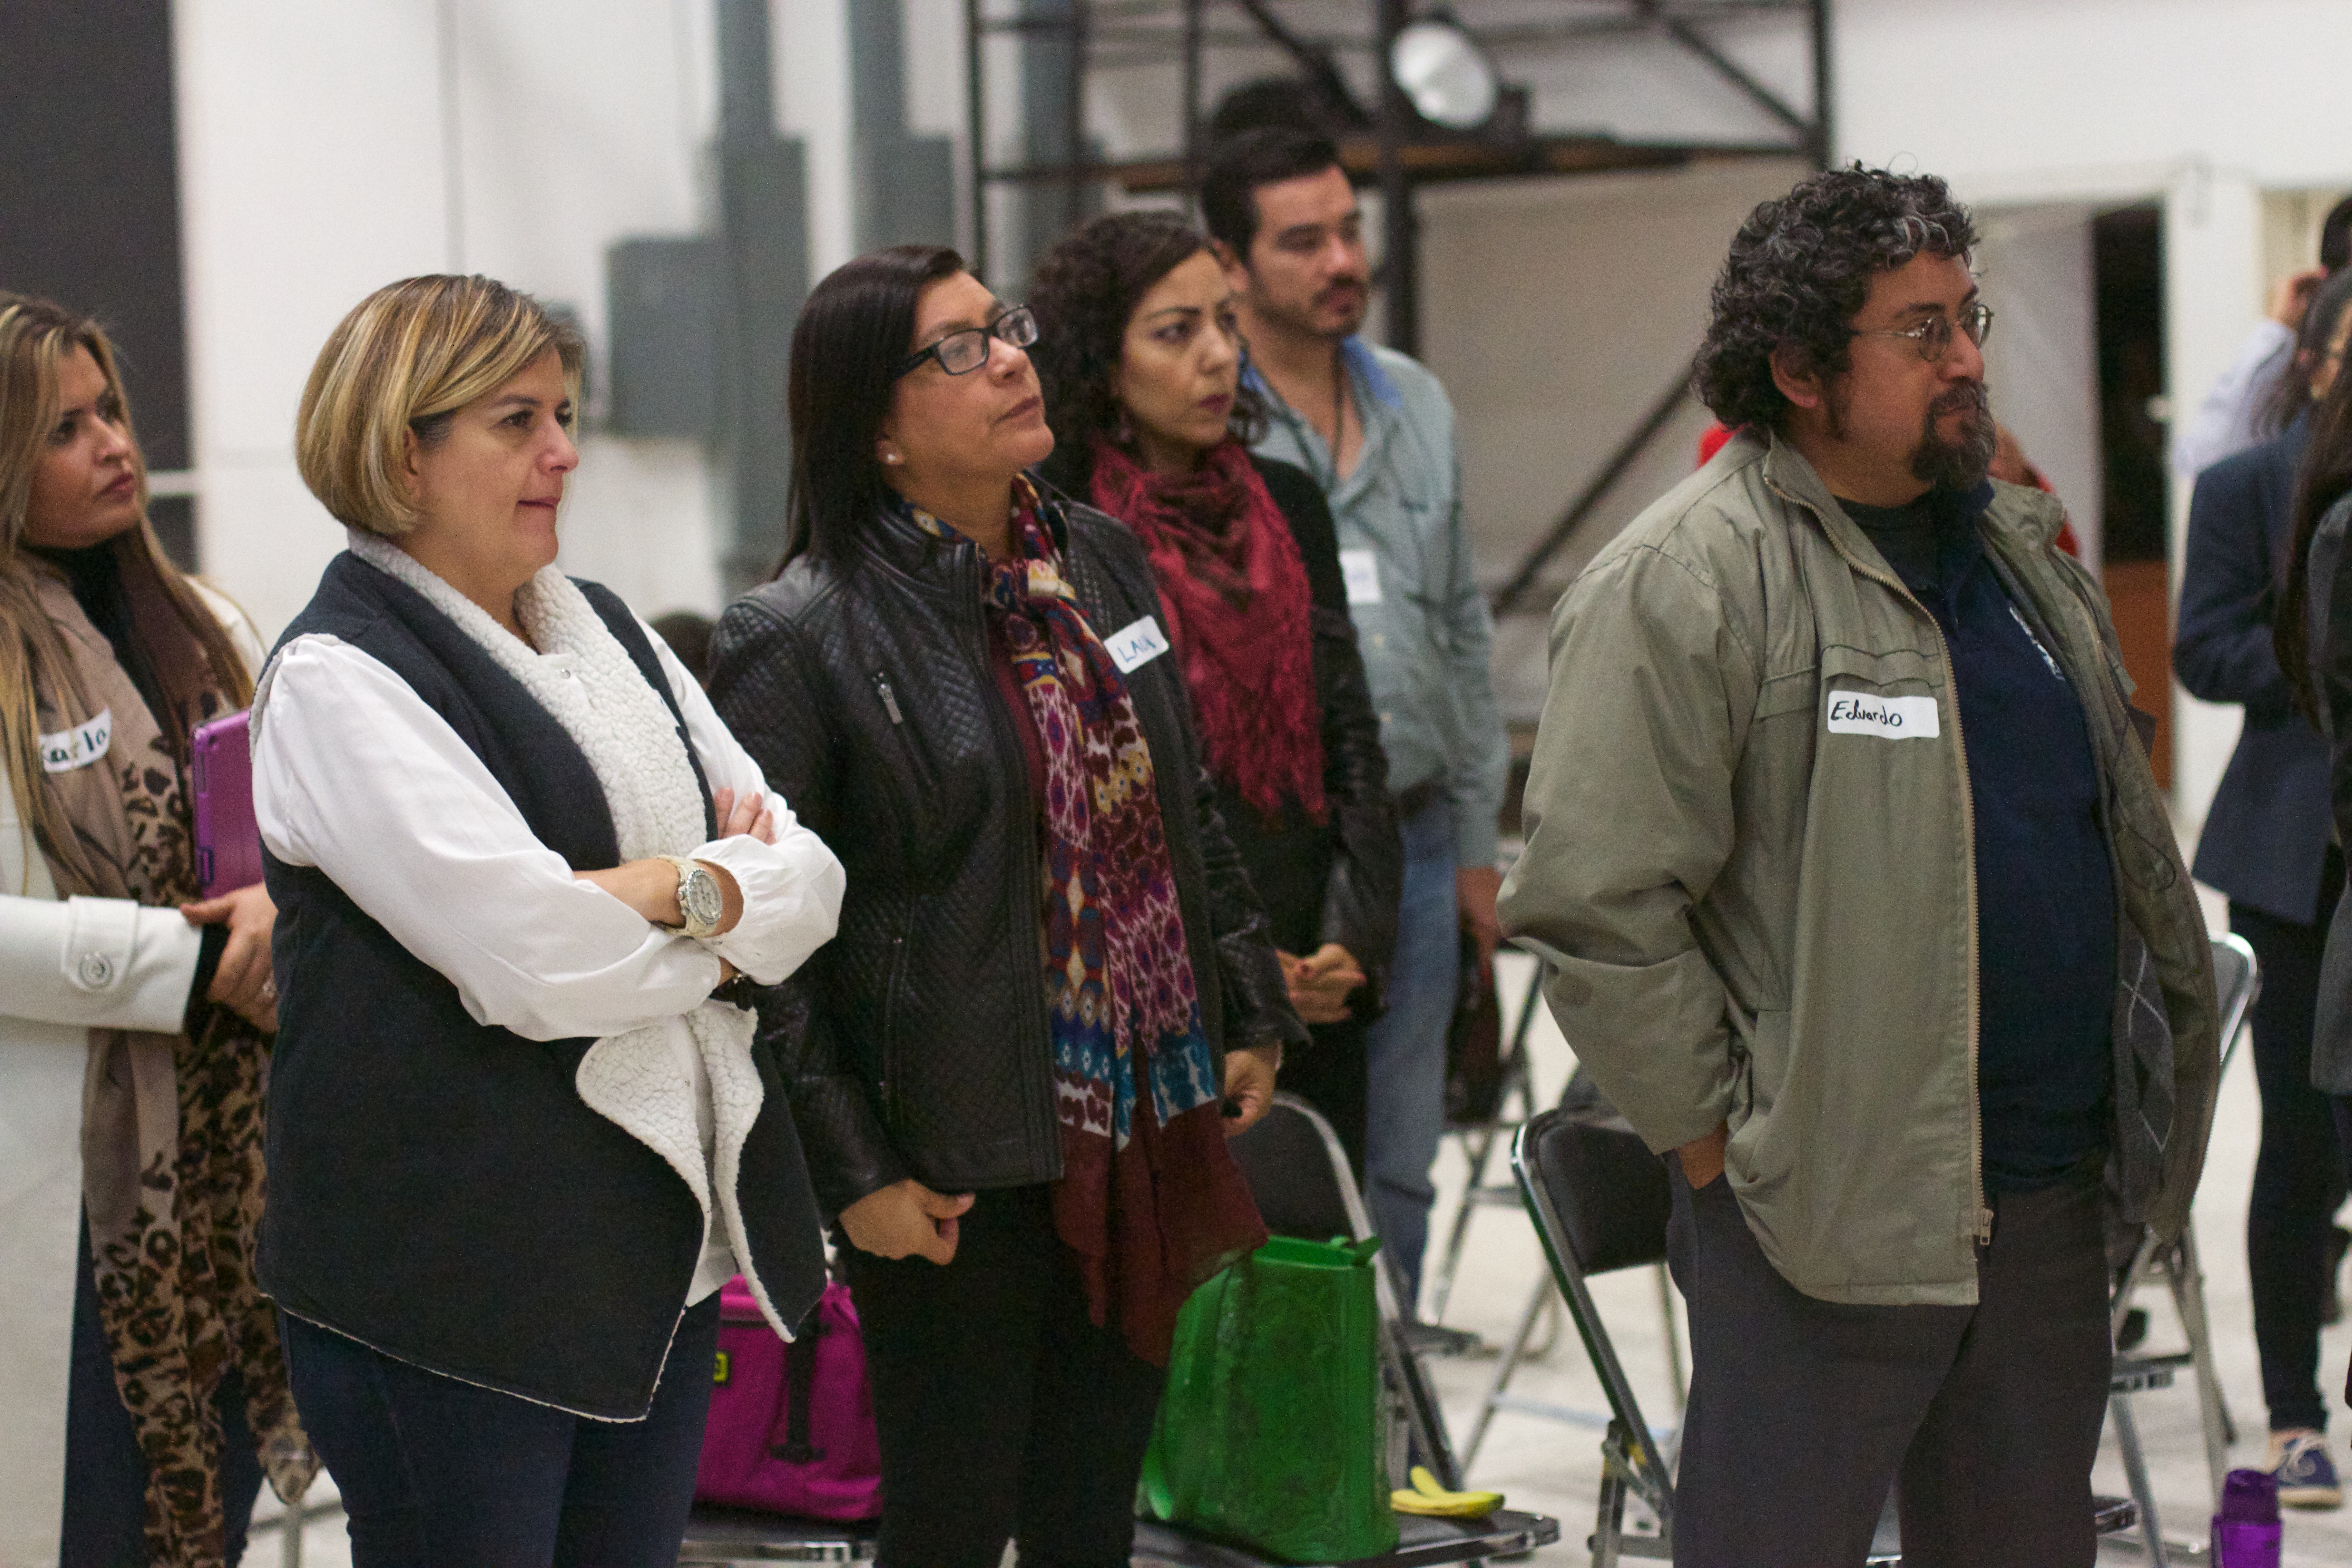
fashion, udgagora, convention